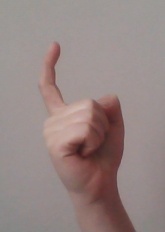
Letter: ra